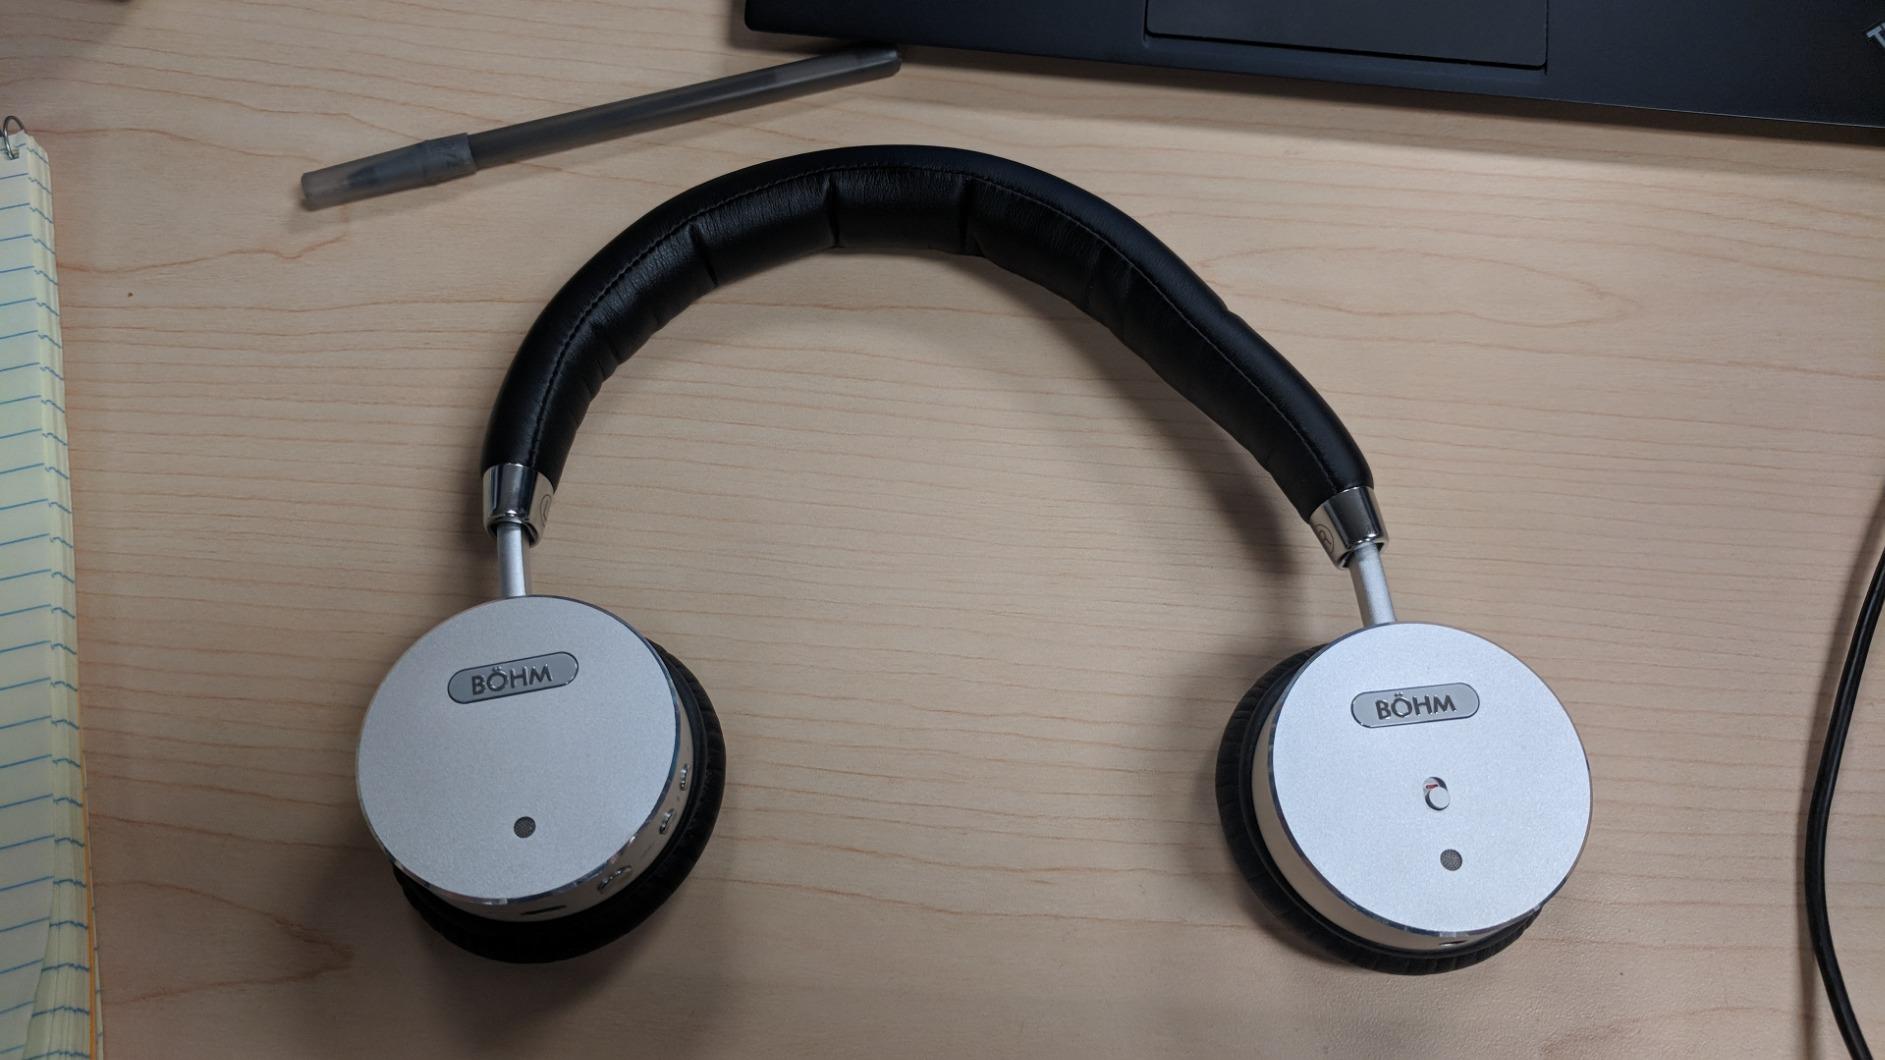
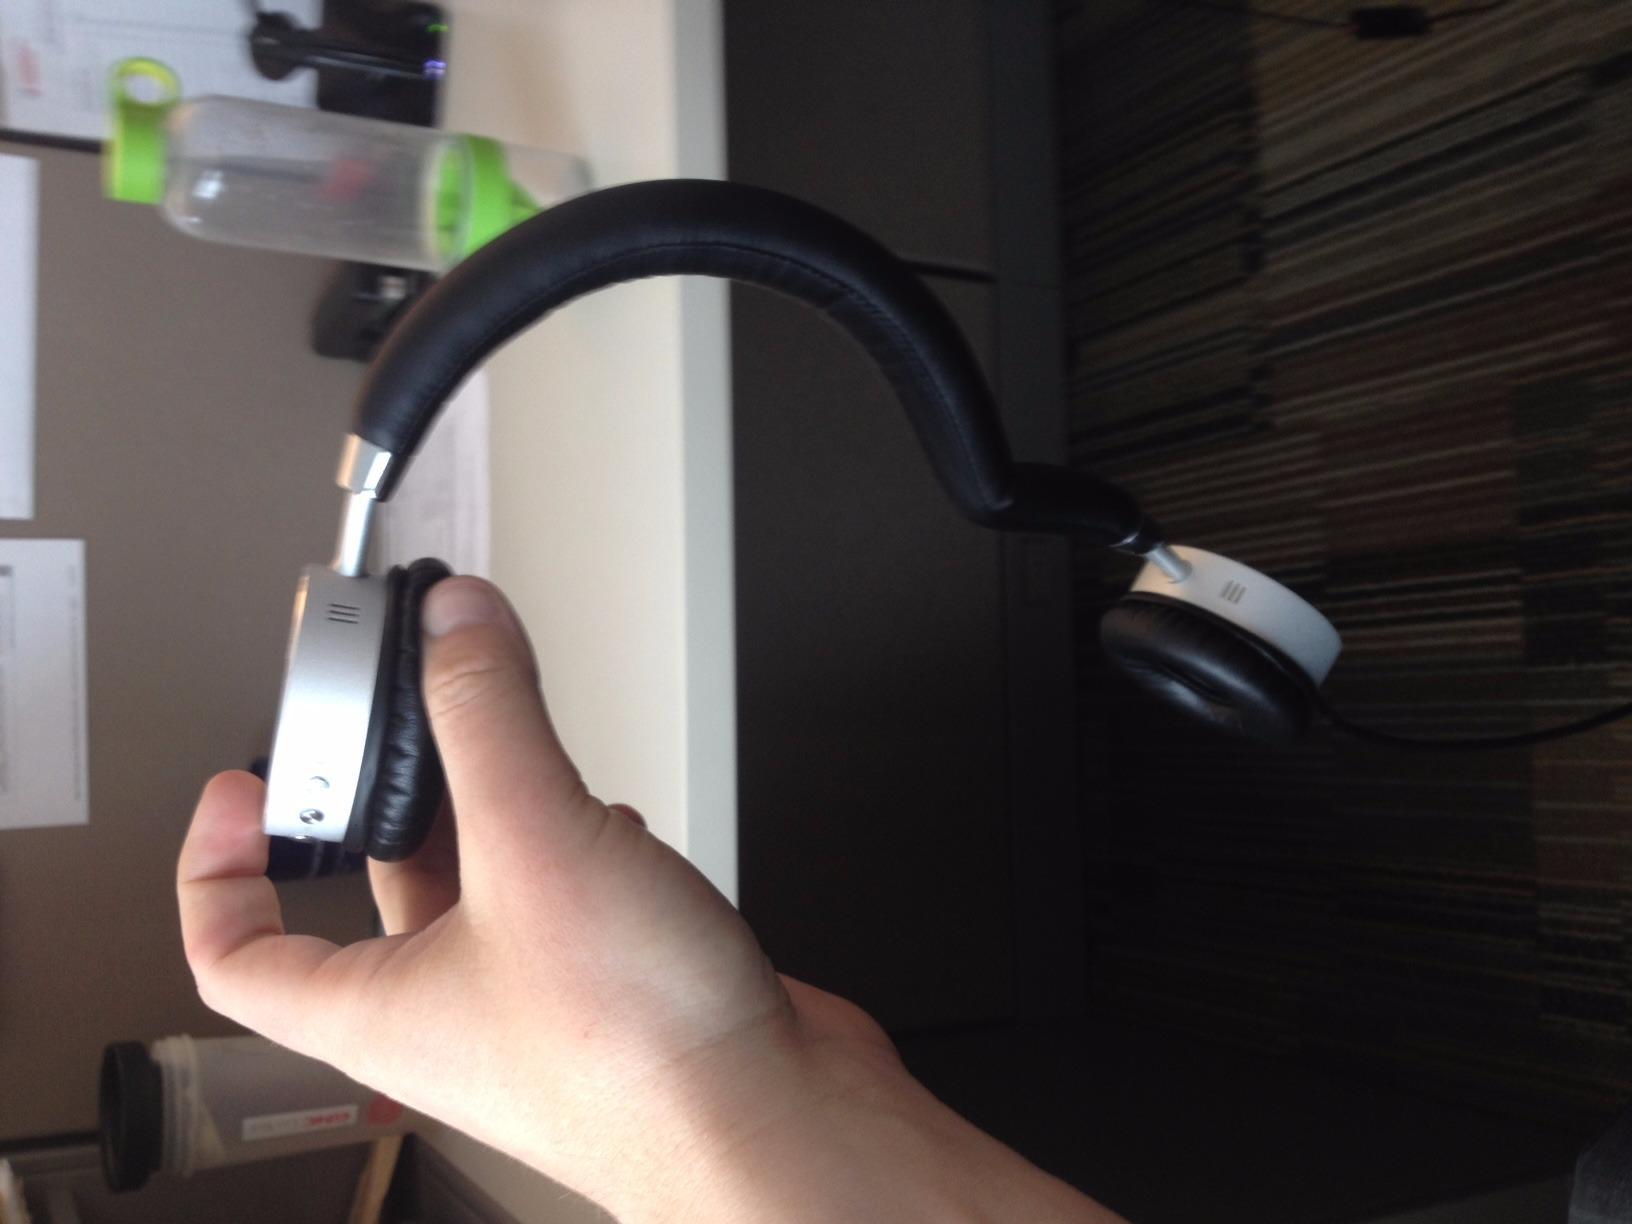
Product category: headphones
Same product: yes